W Jezioranach

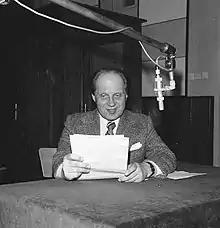

W Jezioranach ("In Jeziorany") is a popular Polish radio drama. It began in 1960 and has continued to the present with one 30-minute episode every week on Program 1 of Polskie Radio. The series tells a story of an average Polish rural family, in the fictional village of Jeziorany, near Puławy. It was conceptualized as a rural counterpart to urban "Matysiakowie".